Office of American Innovation

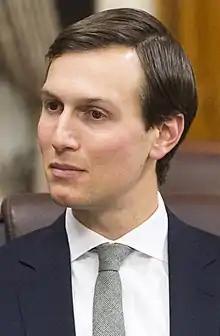
Former Director Jared Kushner

The Office of American Innovation (OAI) was an office within the White House Office that existed from 2017 until 2021 during the Trump administration. Under Jared Kushner, the office's purpose was to be the liaison between the White House and the American tech industry as part of an effort to reform the federal bureaucracy by applying pragmatic business principles.